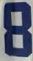
Number: 8